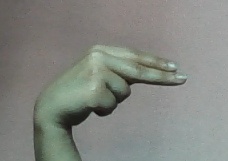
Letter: ain